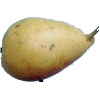
Label: Pear 2